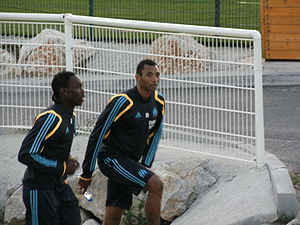
Guy Gnabouyou
Guy Kassa Gnabouyou er en fransk-ivoriansk professionel fodboldspiller. Han har blandt andet spillet for Olympique Marseille og Torquay United.